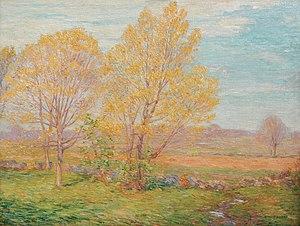
La colonie artistique d'Old Lyme, situé dans la ville d'Old Lyme dans le comté de New London dans l'état du Connecticut aux États-Unis, a été créée en 1899 par le peintre Henry Ward Ranger. Tourné vers le tonalisme lors de sa création, l'arrivée du peintre Childe Hassam en 1903 marque un tournant vers l'impressionnisme américain et le départ de Ranger l'année suivante. Jusqu'à la fin des années 1920, ce fut l'une des plus importantes colonies de peintres impressionnistes de l'époque.